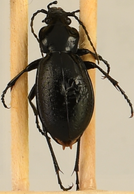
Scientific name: Carabus taedatus
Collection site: Niwot Ridge NEON (NIWO), plot NIWO_013